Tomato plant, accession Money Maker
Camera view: tilt-top (135 deg); turntable rotation: 240 degrees
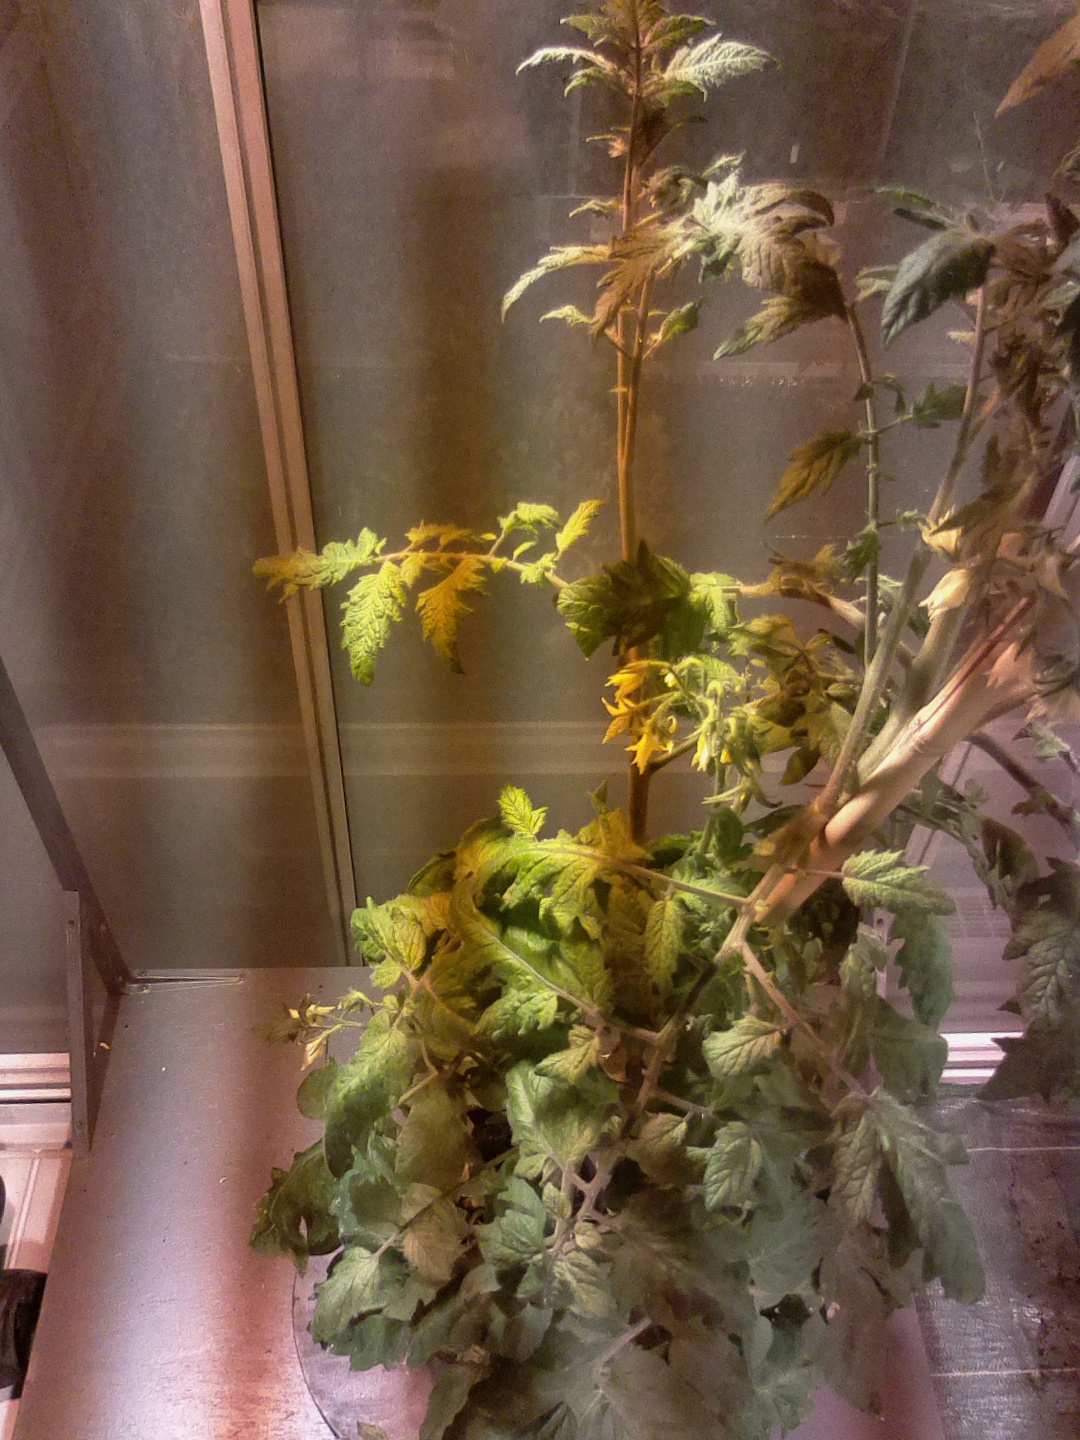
BBCH growth stage 72: 20%-30% of final fruit size